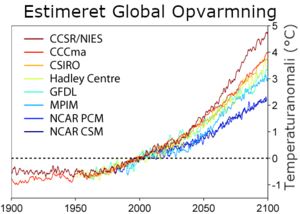
Global opvarmning / Klimamodeller
Forudsigelser af global opvarmning udarbejdet i eller før 2001 ud fra en række klimamodeller defineret i Special Report on Emissions Scenarios som udledningsscenarie «A2», som forudsætter at ingen tiltag iværksættes for at reducere udslip og en regionalt opdelt økonomisk udvikling.
Den globale opvarmning er betegnelsen for ændringen i Jordens klima, der er sket i de sidste omkring 100 år på grund af stigningen i den gennemsnitlige temperatur samt de heraf følgende konsekvenser. Der er mange videnskabelige observationer der viser, at klimaet bestående af jordens atmosfære, lithosfæren, hydrosfæren og biosfæren bliver varmere. Mange af de observerede ændringer siden 1950’erne har ikke fortilfælde i tidligere temperaturmålinger, som går tilbage til midten af 1800-tallet eller i klimaproxy-data som går tusindvis af år tilbage.